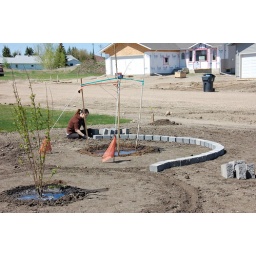
Putting in the front yard flower bed and walk way to the shop.